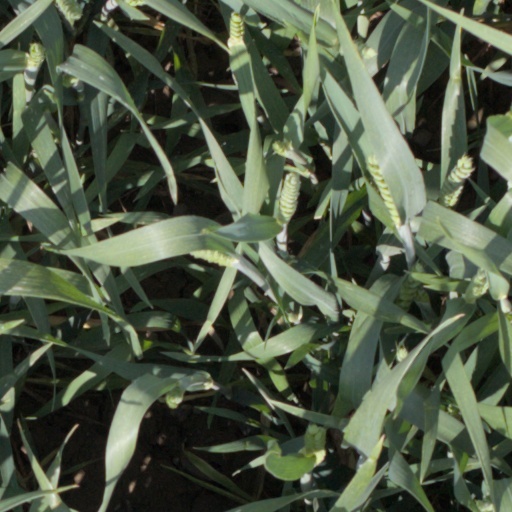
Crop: wheat